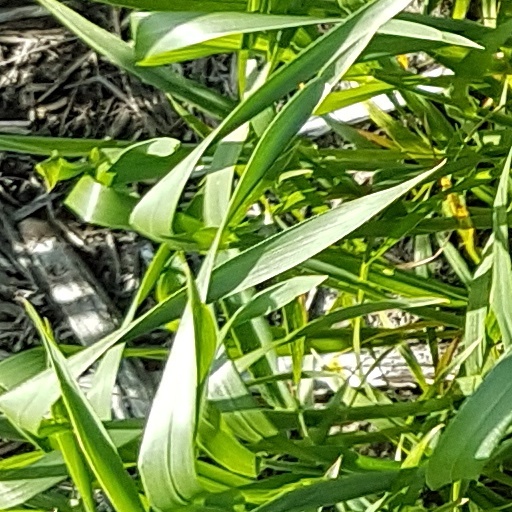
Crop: wheat